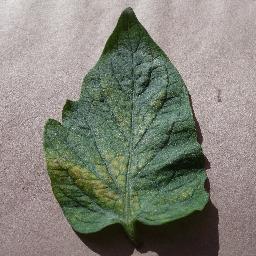
Label: Tomato___Spider_mites Two-spotted_spider_mite